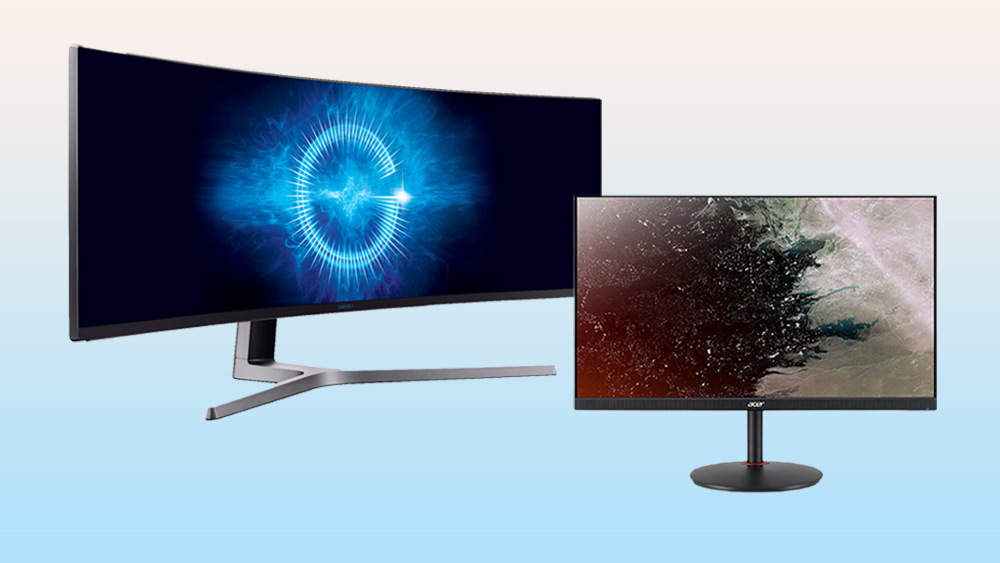
Adjective: curvier
Antonym: straighter